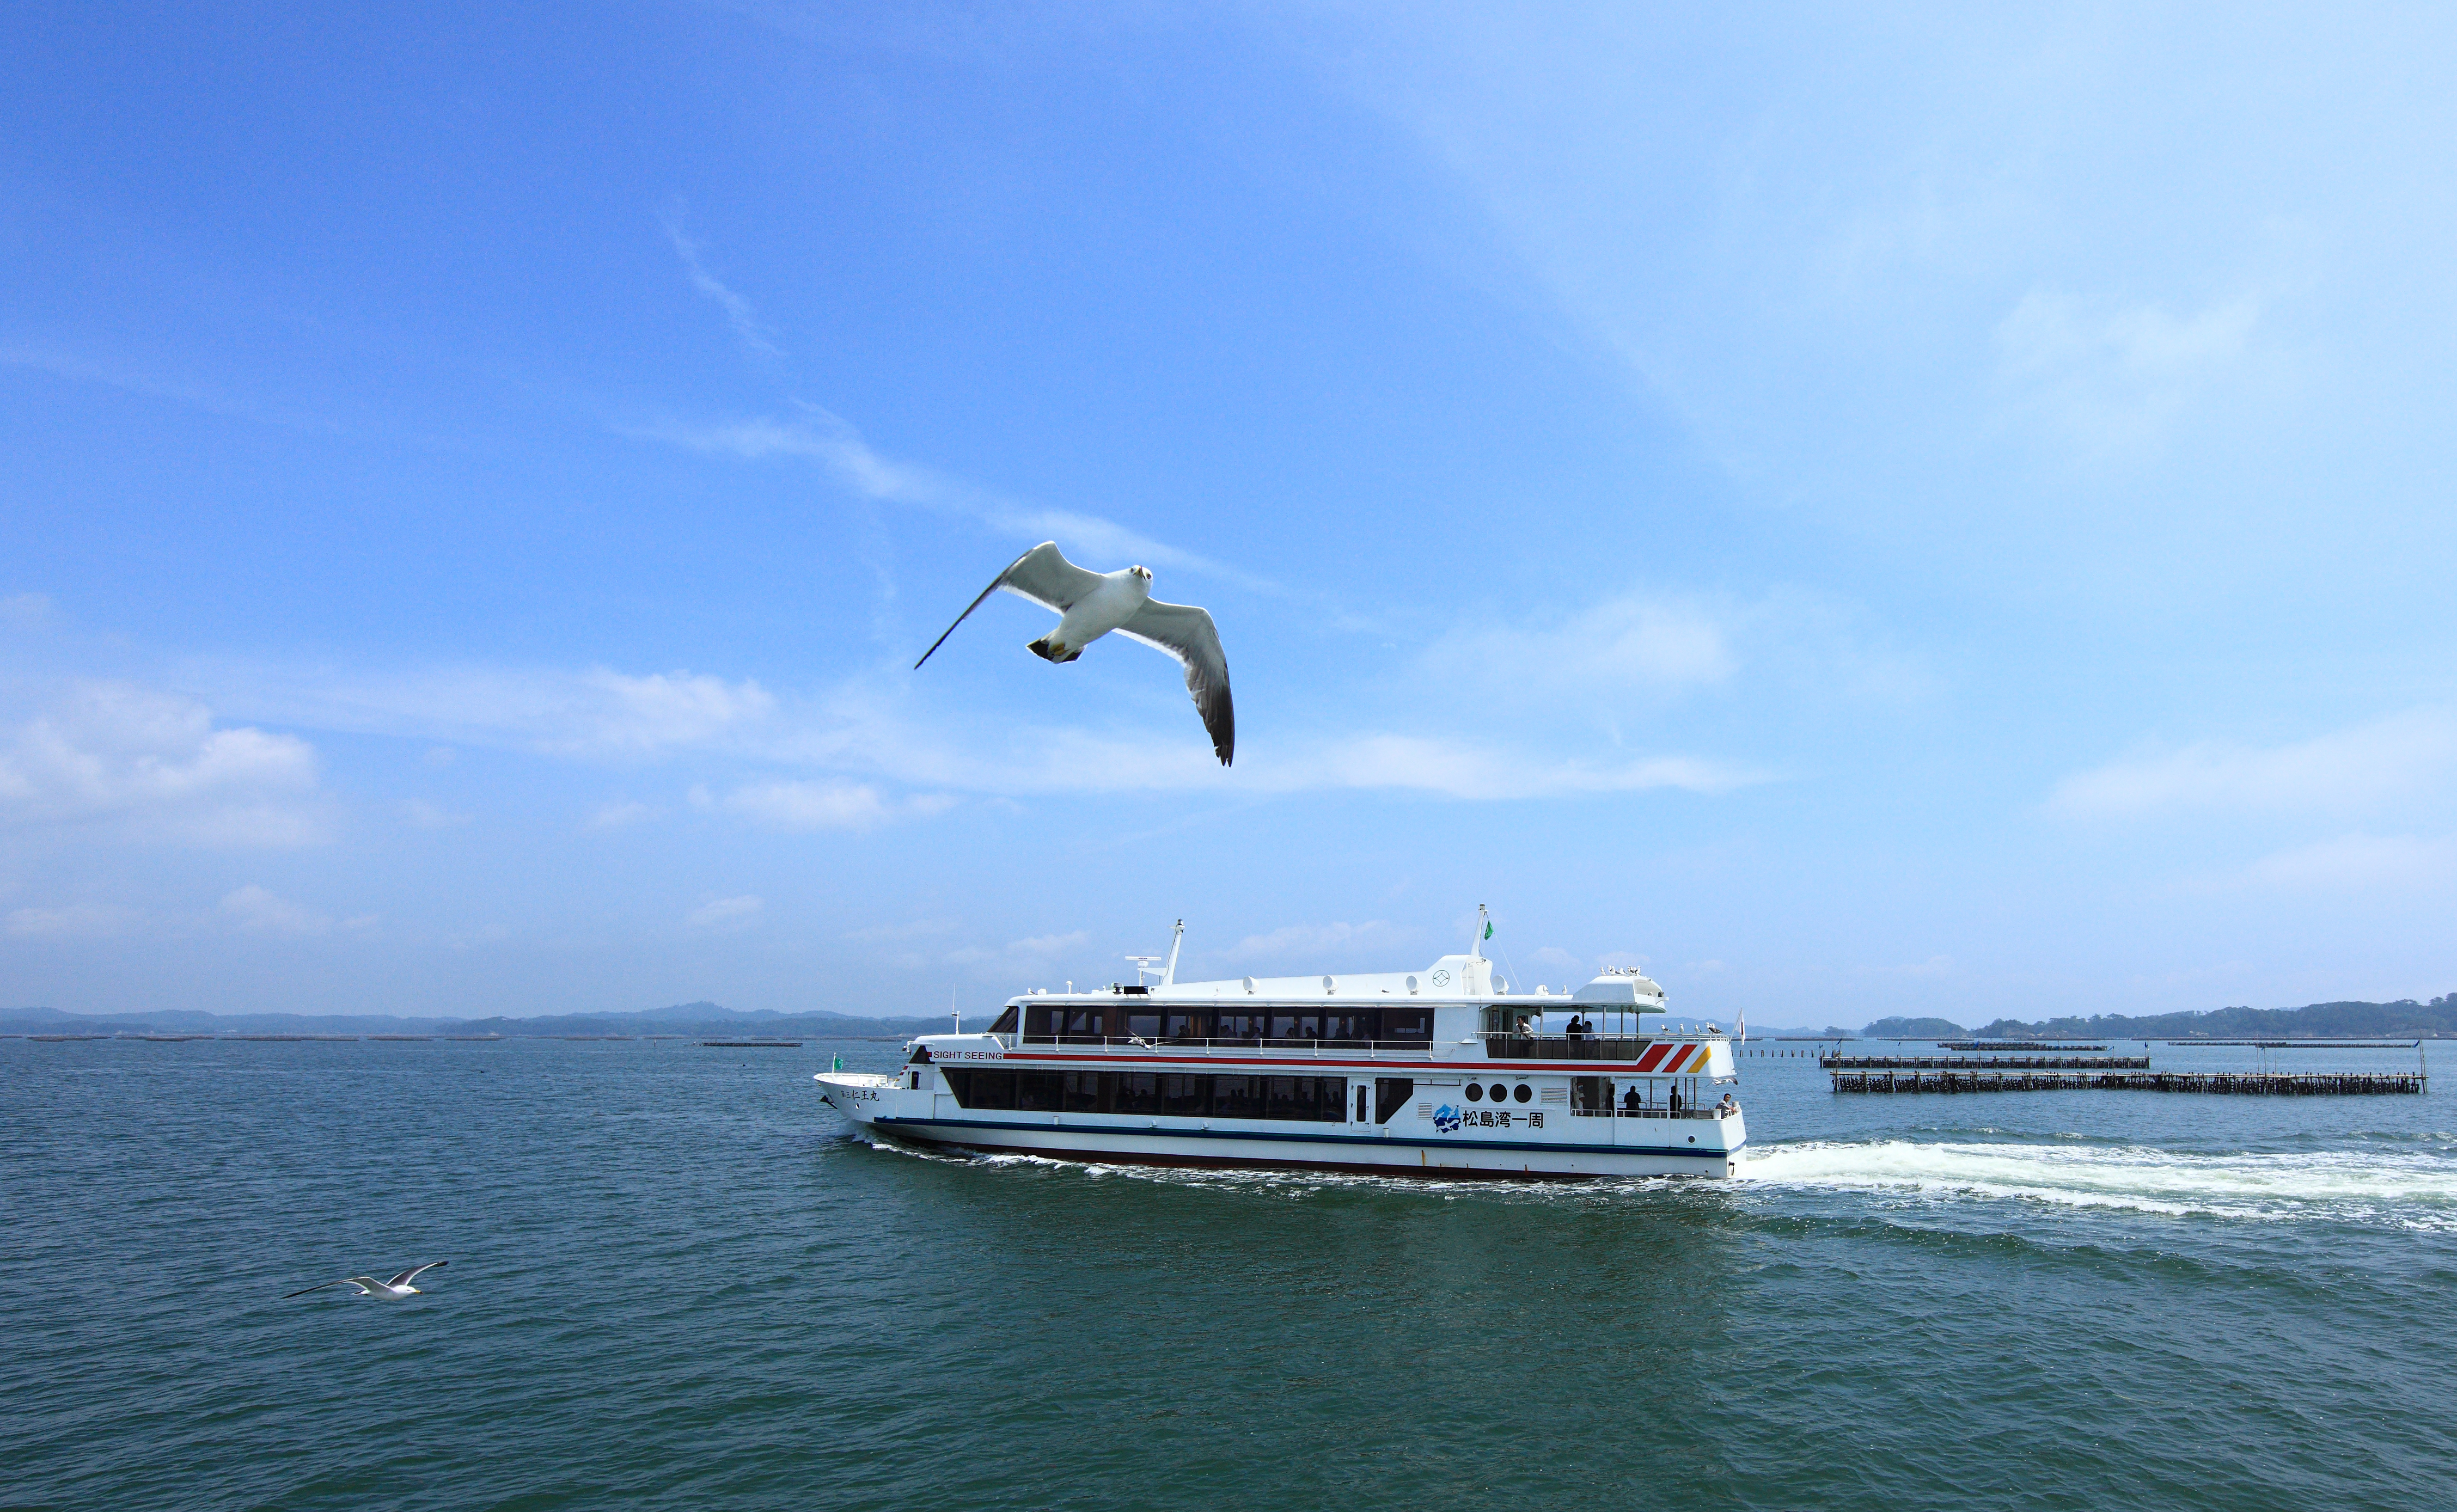
sea, coast, ocean, boat, wave, ship, seagull, high, vehicle, sailing, ferry, boating, 5d, hires, watercraft, cruise ship, markii, hi, res, resolution, passenger ship